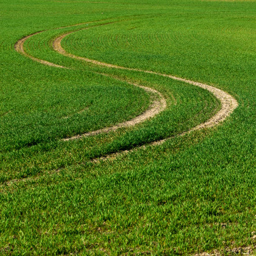
dirt road in the wheat field